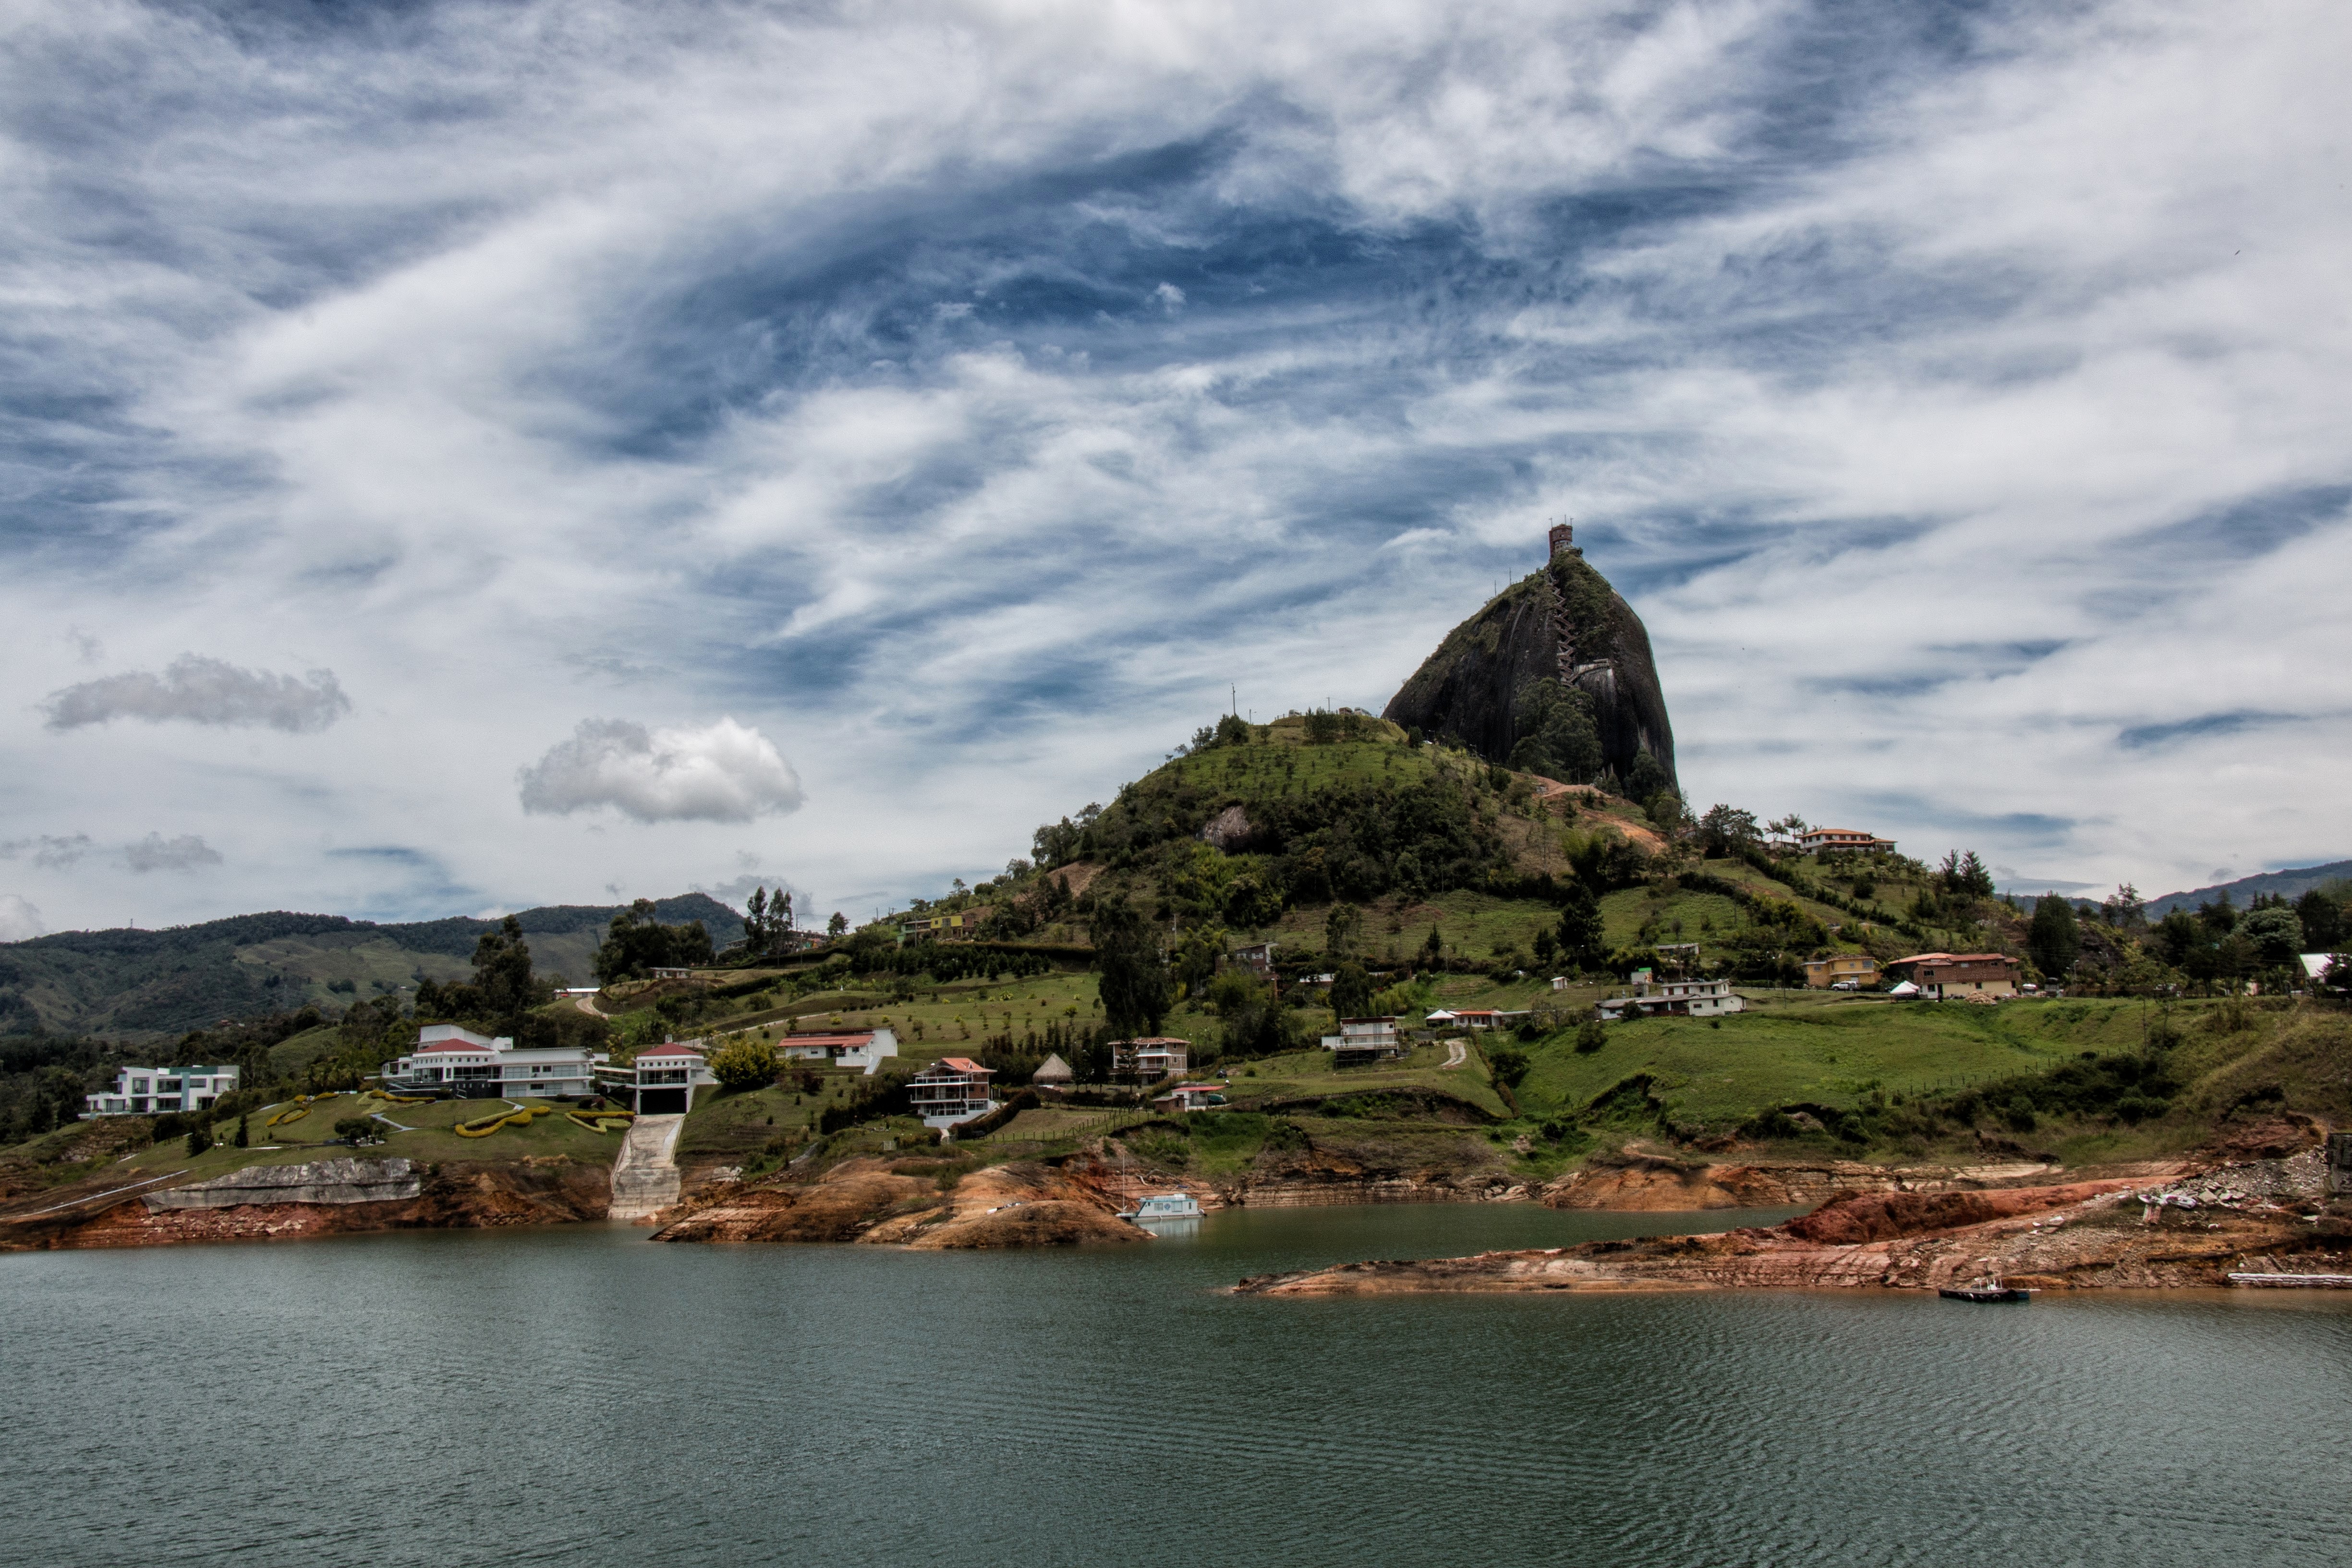
beach, landscape, sea, coast, water, rock, ocean, mountain, cloud, sky, hill, shore, lake, cliff, cove, reflection, tower, bay, island, fjord, terrain, body of water, loch, cape, islet, geographical feature